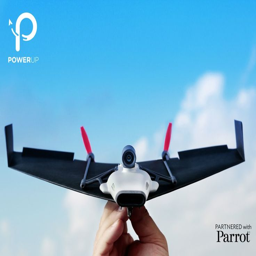
experience first - person - view flight on a paper airplane with a live streaming camera , via invention .